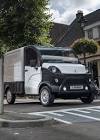
Vehicle type: Cars